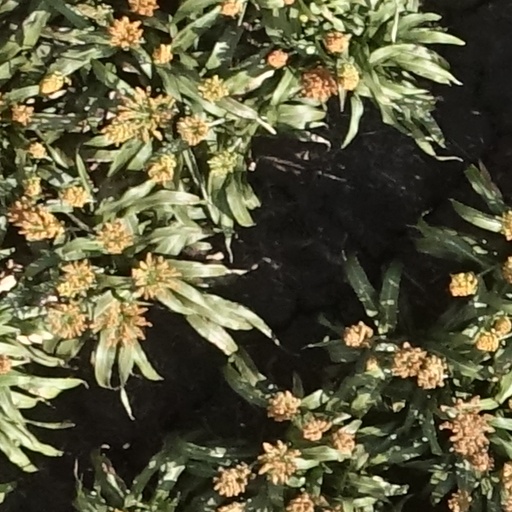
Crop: sorghum